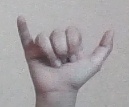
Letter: ya